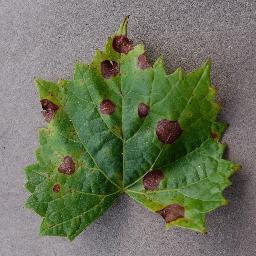
Label: Grape___Black_rot